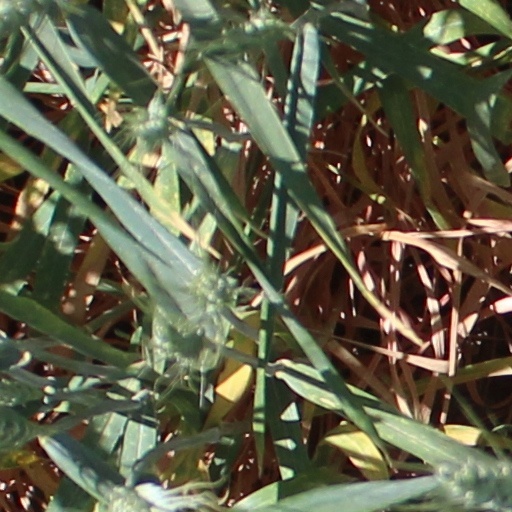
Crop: wheat